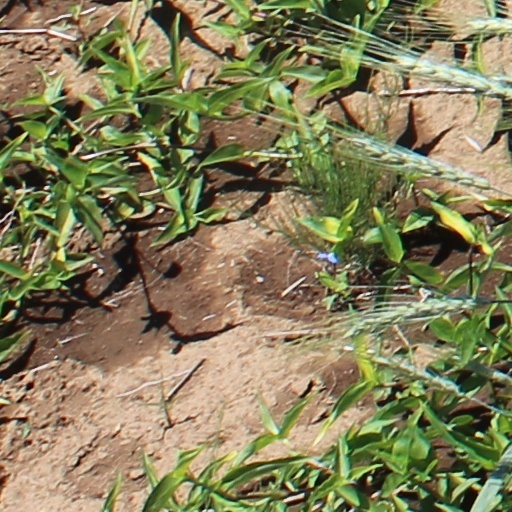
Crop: wheat